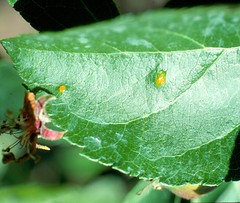
Plant: Apple
Disease: apple rust